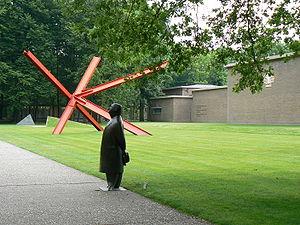
Cet article recense les parcs de sculptures.